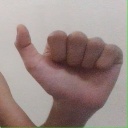
अक्षर: त